West University of Timișoara

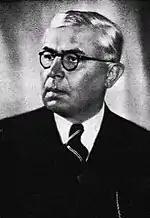
, first head of the Ephoria (board) of the West University

The establishment of the West University of Timișoara was a complex and long process. It was done in stages, in an internal and international political, social and economic context marked by World War II and the territorial resettlements caused by the loss of Bessarabia, Northern Bukovina and Hertsa region (in the north), as well as Southern Dobruja (in the south). 1940 brings major changes in the academic life of Timișoara. After the Second Vienna Award, which saw Northern Transylvania ceded to Hungary, the faculties of Agronomy, Theology and Sciences from Cluj relocated to Timișoara. Notable for the establishment of the future West University are the insistent and mobilizing approaches of the politician and culture man who, through his humanistic and cultural policy ideas, exerted a strong influence in the Romanian society in Banat, between 1920 and 1945. Although the Faculty of Sciences returned after 1945 in Cluj, a good part of the academics from Cluj remained in Timișoara, such as , , , Emilian Arghiriade, , , , , Alexandru Cișmaș, Constantin Sălceanu and others, who were at the forefront of those who campaigned for the establishment of the West University, as the fourth university of the country.